Yakima Valley AVA

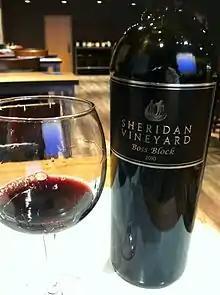
Cabernet Franc from Sheridan Vineyards

The Yakima Valley AVA is home to some of the state's oldest vineyards with nearly every major Washington wine maker securing at least some of their grapes from this appellation. Red Willow Vineyard near Wapato stands at the highest point in the Yakima Valley AVA at above sea level. The vineyard is known as the primary grape supplier to Columbia Winery. It was from this vineyard that winemaker David Lake produced the first Syrah in Washington state. Chardonnay is a popular planting in this cool climate appellation with most wine growers preferring a single clonal variety. Nearly any grape can ripen at some location within this diverse AVA. The most sought after sites are located on the eastern edge of the AVA near Red Mountain, Prosser and Benton City. Yakima Valley also includes Boushey Vineyard, ranked as one of the top vineyards in Washington State.